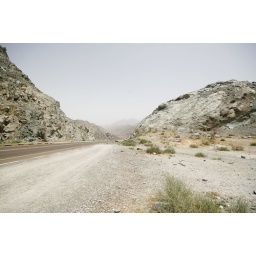
in the mountains heading to the east coast